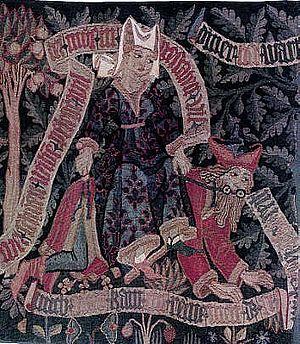
Le Lai d'Aristote est un lai courtois, sous forme de fabliau, connu par six manuscrits des XIIIᵉ et XIVᵉ siècles et dont la version la plus ancienne daterait de 1220. Il est attribué au poète normand Henri d'Andeli ou, depuis 2004, à Henri de Valenciennes.